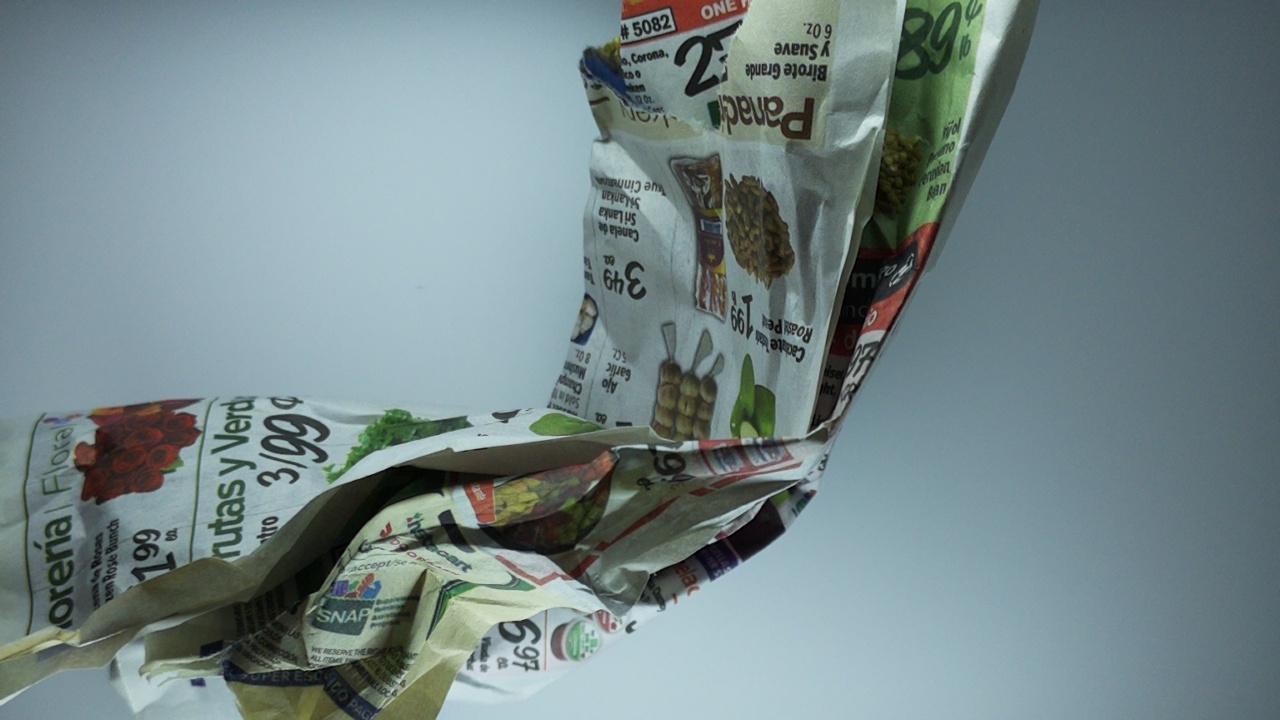
Label: recycle